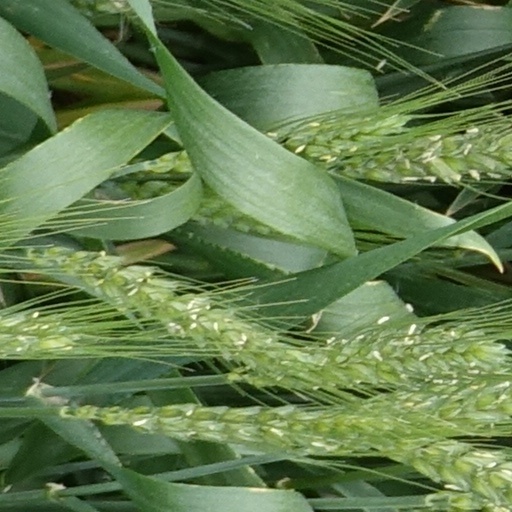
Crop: wheat